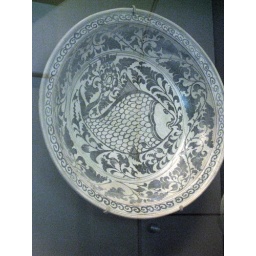
Large plate with fish design, ca. 1350-1550, in the Asian Art Museum, San Francisco. Thailand; Satchanalai. Stoneware with celadon glaze.